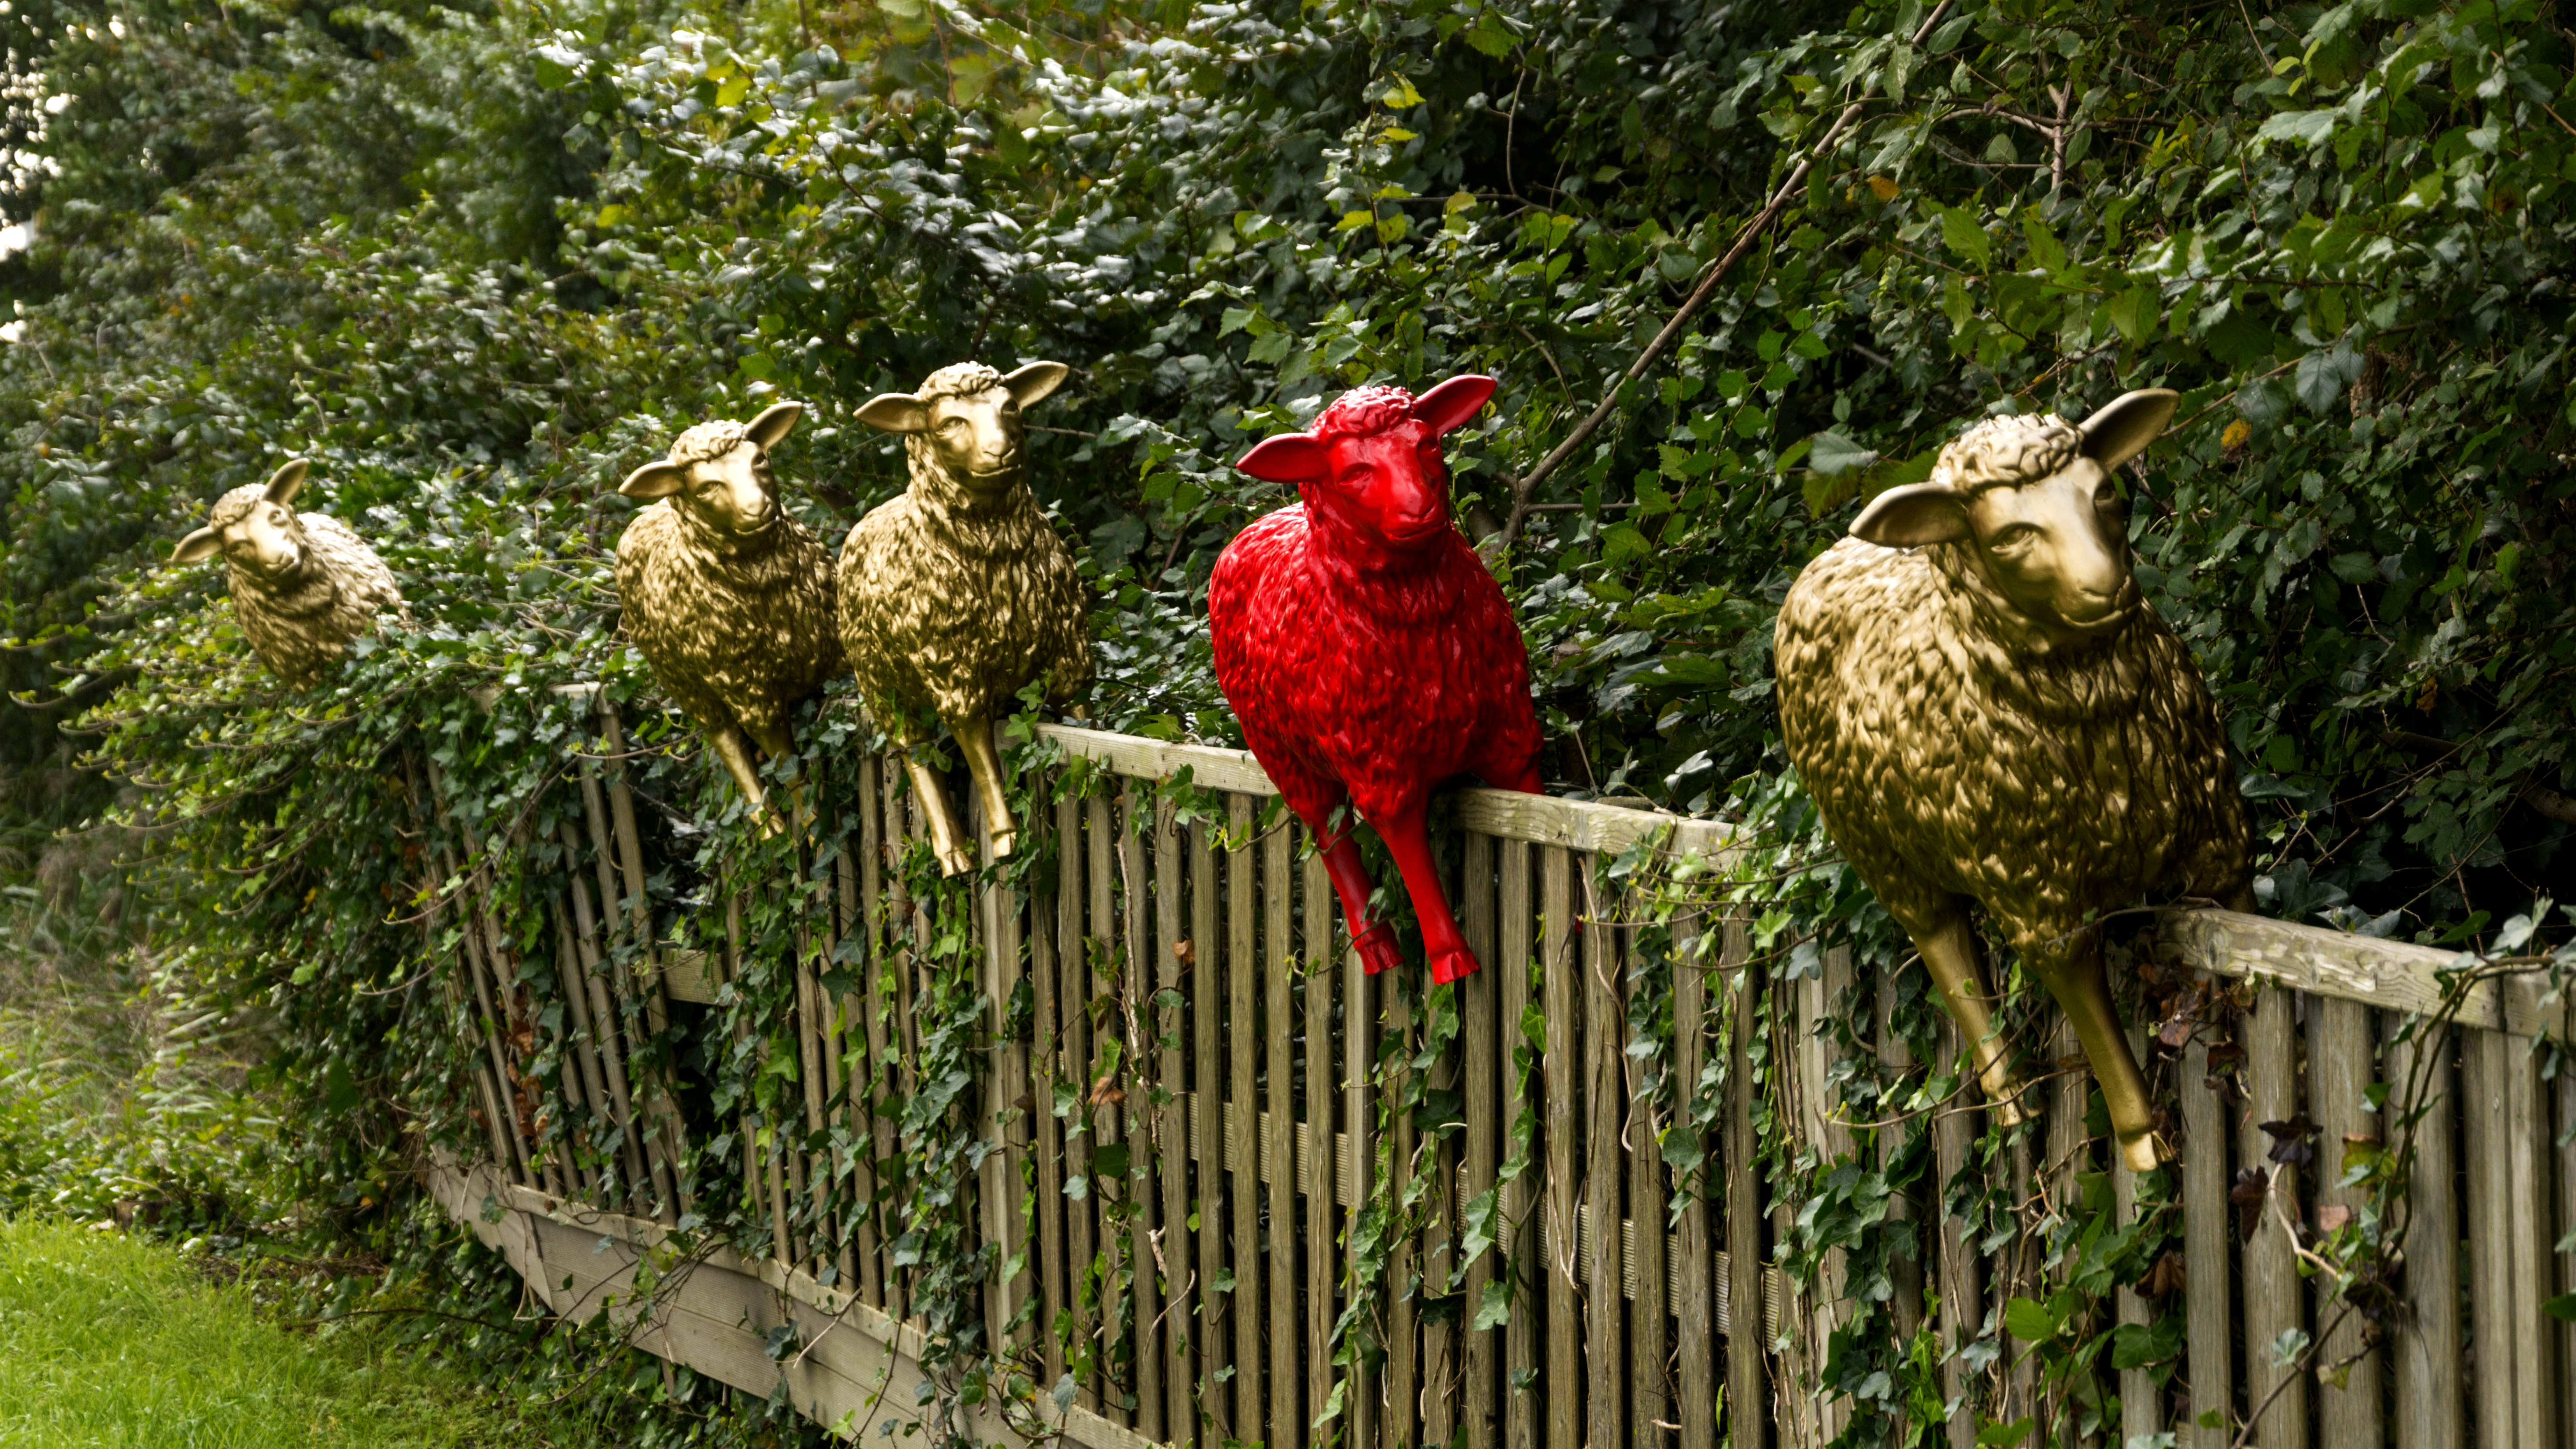
beach, sea, coast, water, outdoor, bird, sky, photography, flower, photo, wildlife, sheep, nikon, garden, fauna, holland, nederland, netherlands, colors, dutch, outdoorphotography, picture, photograph, vertebrate, colours, fotos, foto, fotografie, paulvandevelde, pdvandevelde, padagudaloma, natuurfotografie, naturephotographer, dordrecht, nederlandinfotos, texel, pvdvfotografie, pdvandeveldedordrecht, nederlandsefotografie, dutchphotogaraphy, totallydutch, fotografienederland, hollandsefotografie, fotografieholland, schapen, schaap, texelswonen